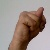
The image shows a hand gesture representing the letter 'N' in Indian Sign Language.